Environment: real
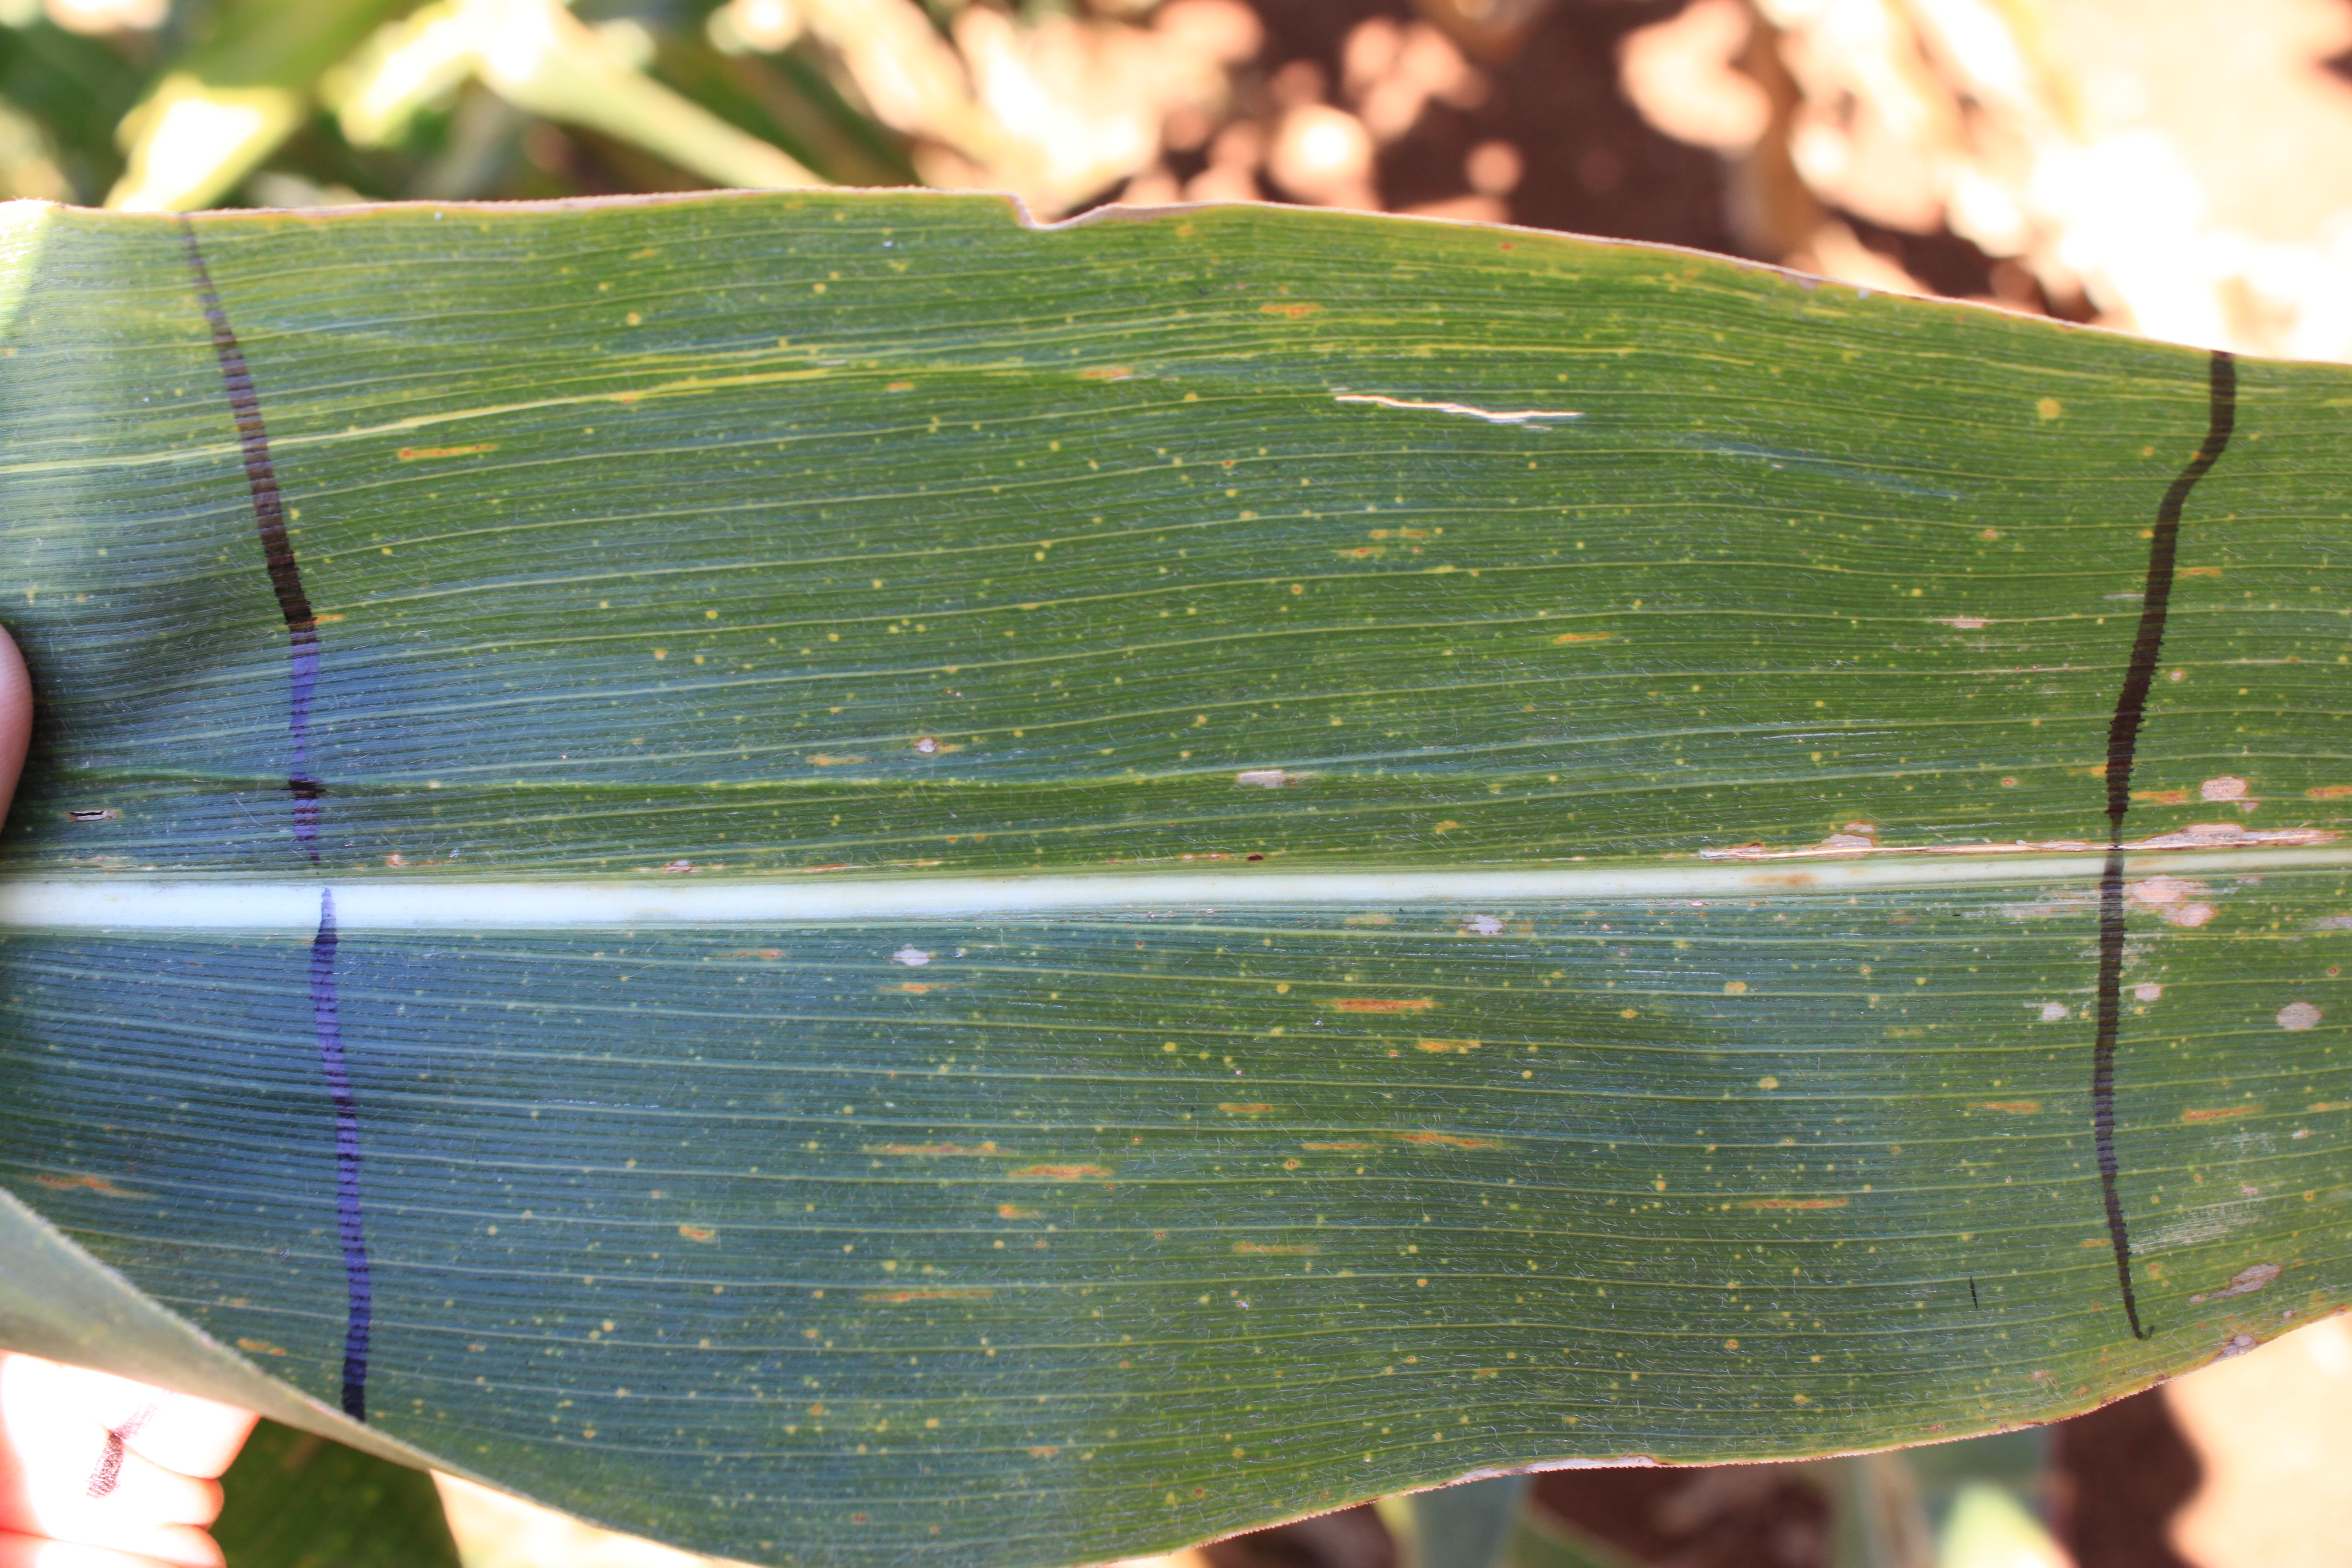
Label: gray_leaf_spot